Bobo Hotel

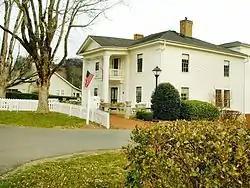
The hotel in 2014

The Bobo Hotel, also known as Miss Mary Bobo's Boarding House and Grand Central Hotel, is a historic hotel and boarding house in Lynchburg, Tennessee. It was built for a Confederate veteran, and it later belonged to relatives of the owners of Jack Daniel's. It is listed on the National Register of Historic Places.